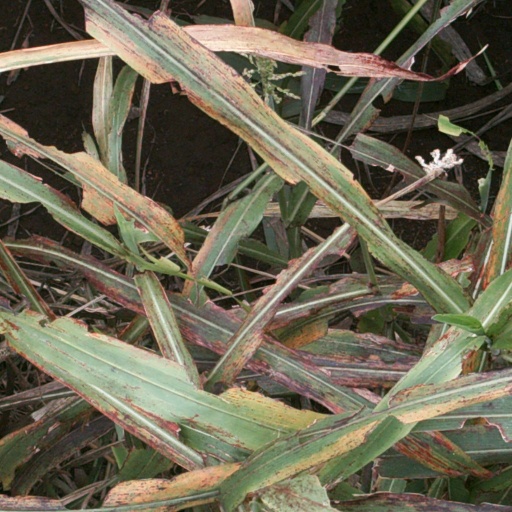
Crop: sorghum